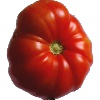
Label: Tomato 3